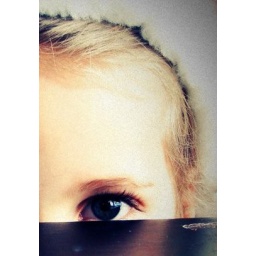
Cutest little girl in a Santa hat peering out from our old piano bench and thinking I'm crazy.